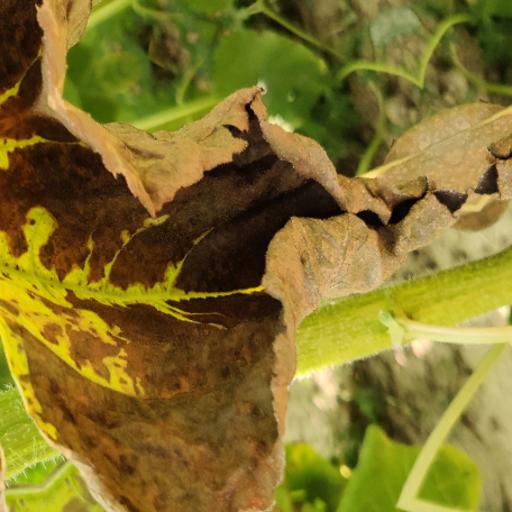
Label: Leaf_scars